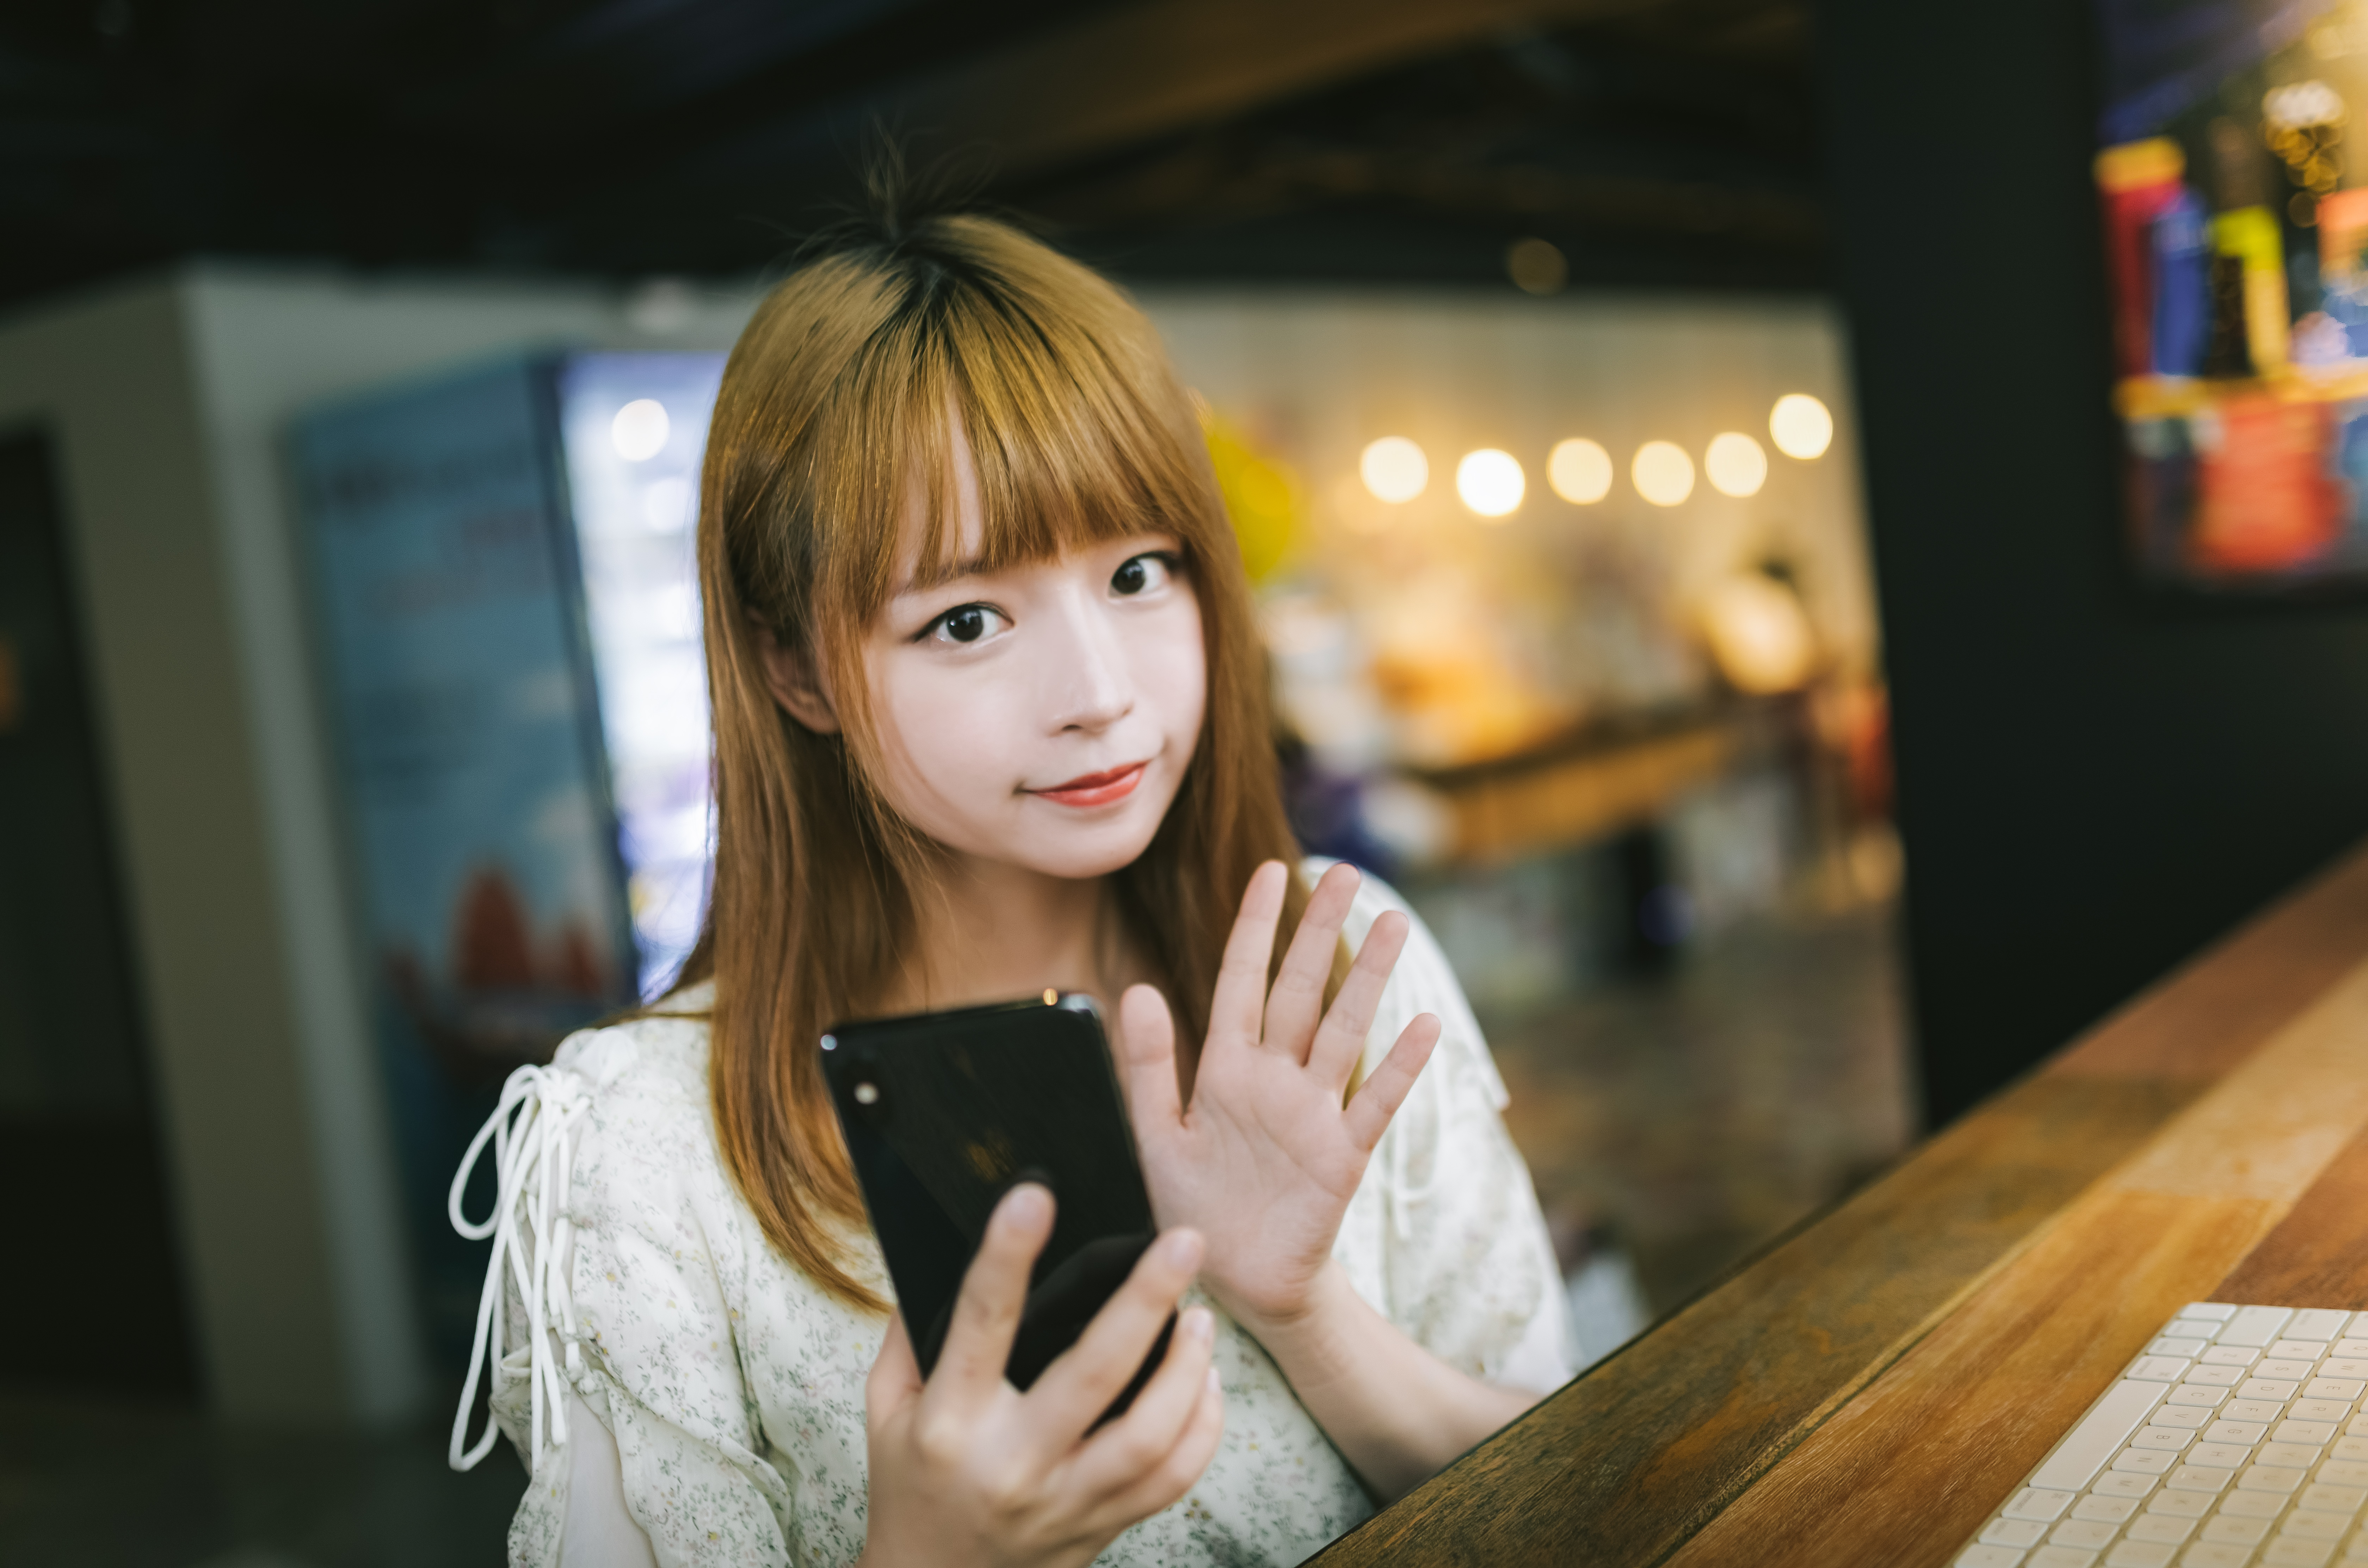
girl, hair, beauty, lady, hairstyle, snapshot, skin, yellow, eye, lip, long hair, photography, hand, portrait photography, smile, bangs, hair coloring, brown hair, black hair